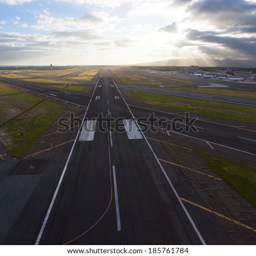
aerial overlook of an international airport